TEXRail

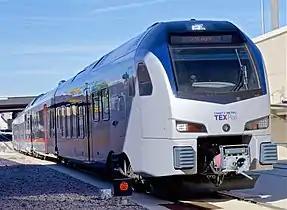
A TEXRail Stadler FLIRT trainset entering DFW Airport Terminal B Station in 2019.

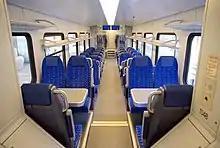
Interior of a TEXRail Stadler FLIRT trainset.

Trinity Metro provides TEXRail service using eight Stadler FLIRT self-propelled diesel multiple units (DMU), TEXRail 101-108, capable of seating 229 passengers and carrying up to 488 passengers. In TEXRail application, the diesel power module contains two (1400 hp Total) Deutz AG TCD 16.0 V8 engines that comply with US EPA Tier 4 emission standard, able to achieve a top speed of , however mainline track speed is limited to 70 mph. These units at long weigh in at empty ( full load).